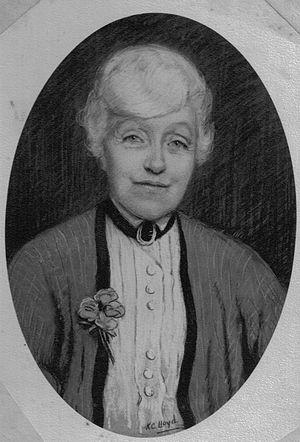
Lt.-Col. Thomas Peers Williams est député de Great Marlow de 1820 à 1868, et père de la Chambre de décembre 1867 à 1868.